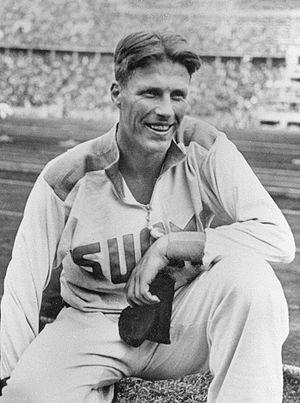
Gunnar Mikael Höckert était un athlète finlandais. Aux Jeux olympiques d'été de 1936 à Berlin, il a remporté le 5000 m. Issu d'une famille aisée de la minorité suédoise, Höckert n'a véritablement connu qu'une bonne saison, 1936.